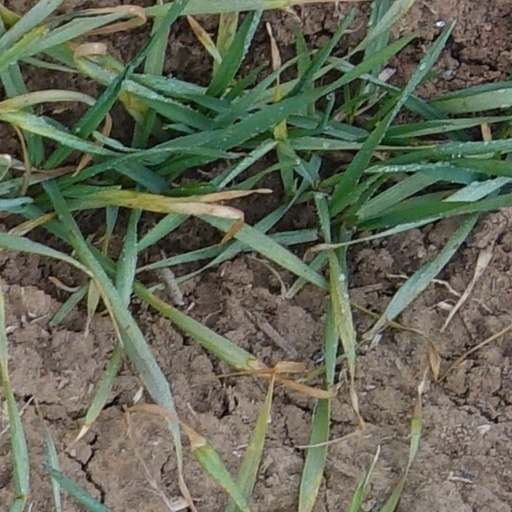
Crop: wheat